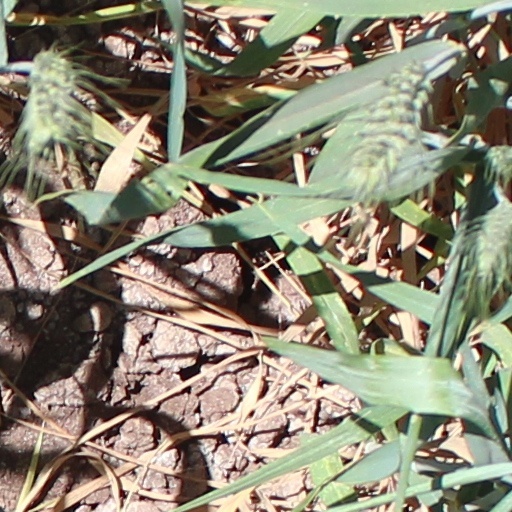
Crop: wheat